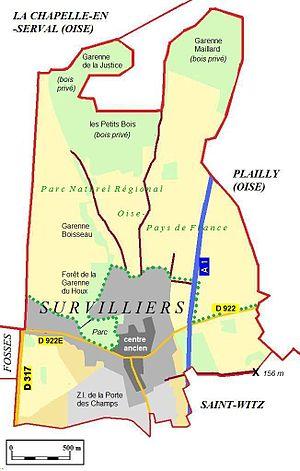
Plan schématique du territoire communal de Survilliers.
Survilliers est une commune française située dans le canton de Goussainville, dans le département du Val-d'Oise en région Île-de-France. Elle appartient à l'unité urbaine de Fosses et à l'aire urbaine de Paris.